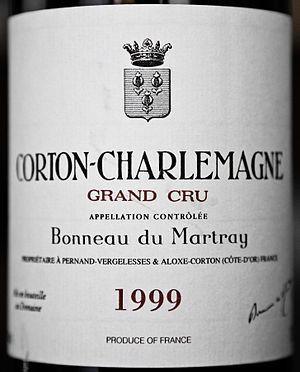
Le corton-charlemagne est un vin blanc d'appellation d'origine contrôlée produit sur une partie des communes d'Aloxe-Corton, de Ladoix-Serrigny et de Pernand-Vergelesses, en Côte-d'Or.